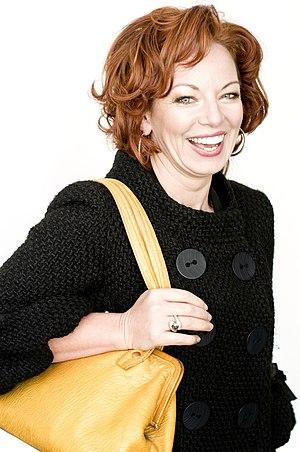
Els de Schepper, de son nom de naissance Els Baziel Germain de Schepper, née le 5 octobre 1965 à Saint-Nicolas, est une chanteuse, humoriste, actrice, et écrivain belge.